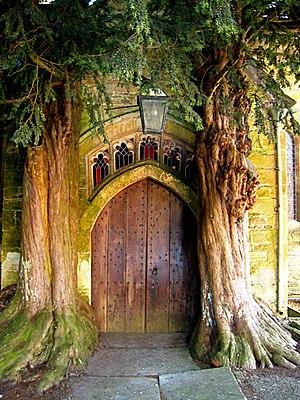
Stow-on-the-Wold est un bourg et une paroisse civile anglaise située dans le district de Cotswold et le comté du Gloucestershire.